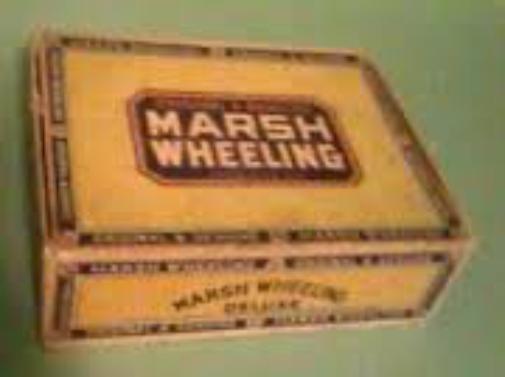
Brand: Marsh Wheeling
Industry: Necessities